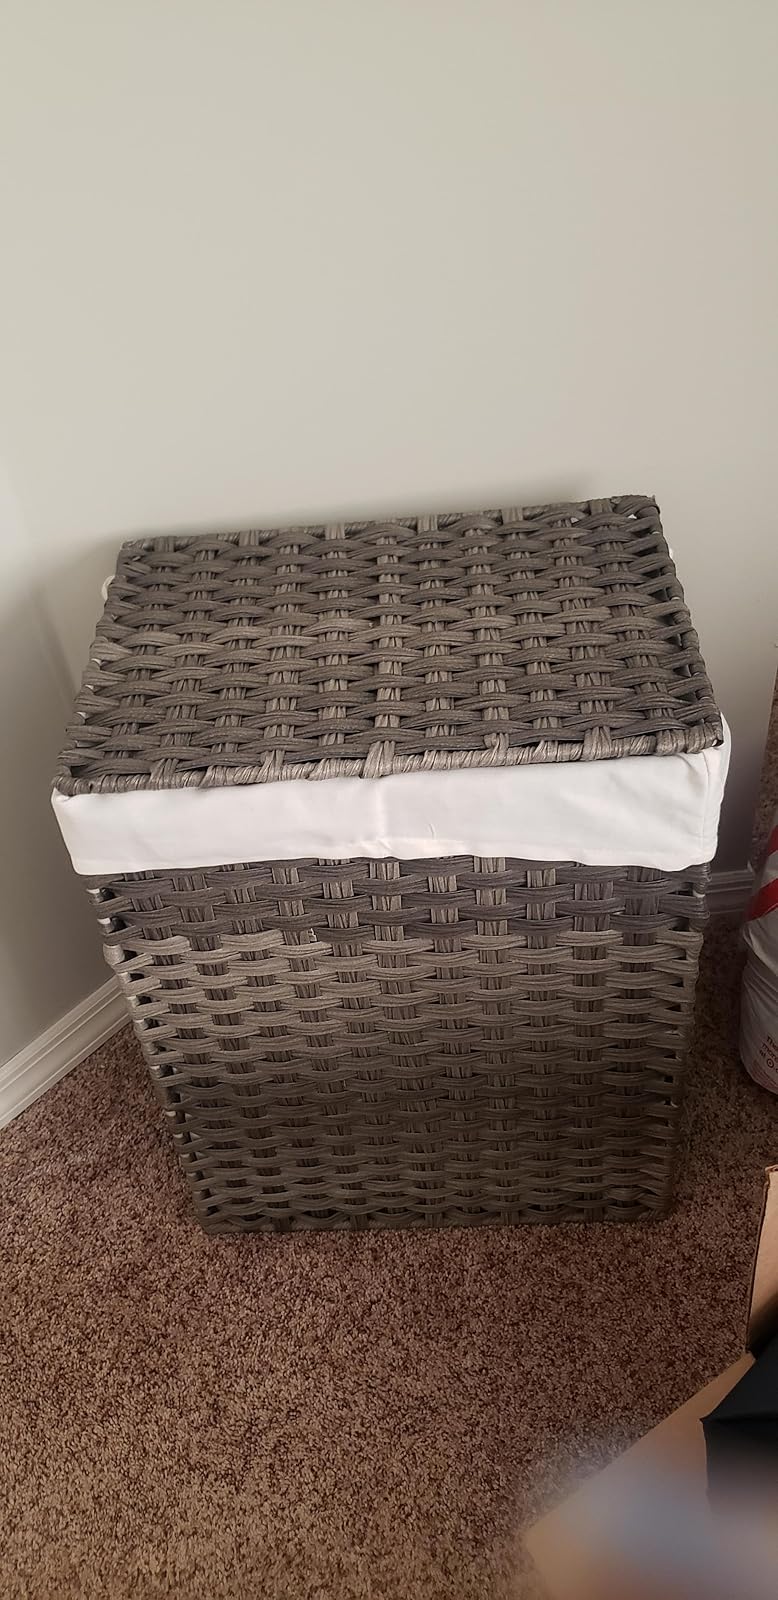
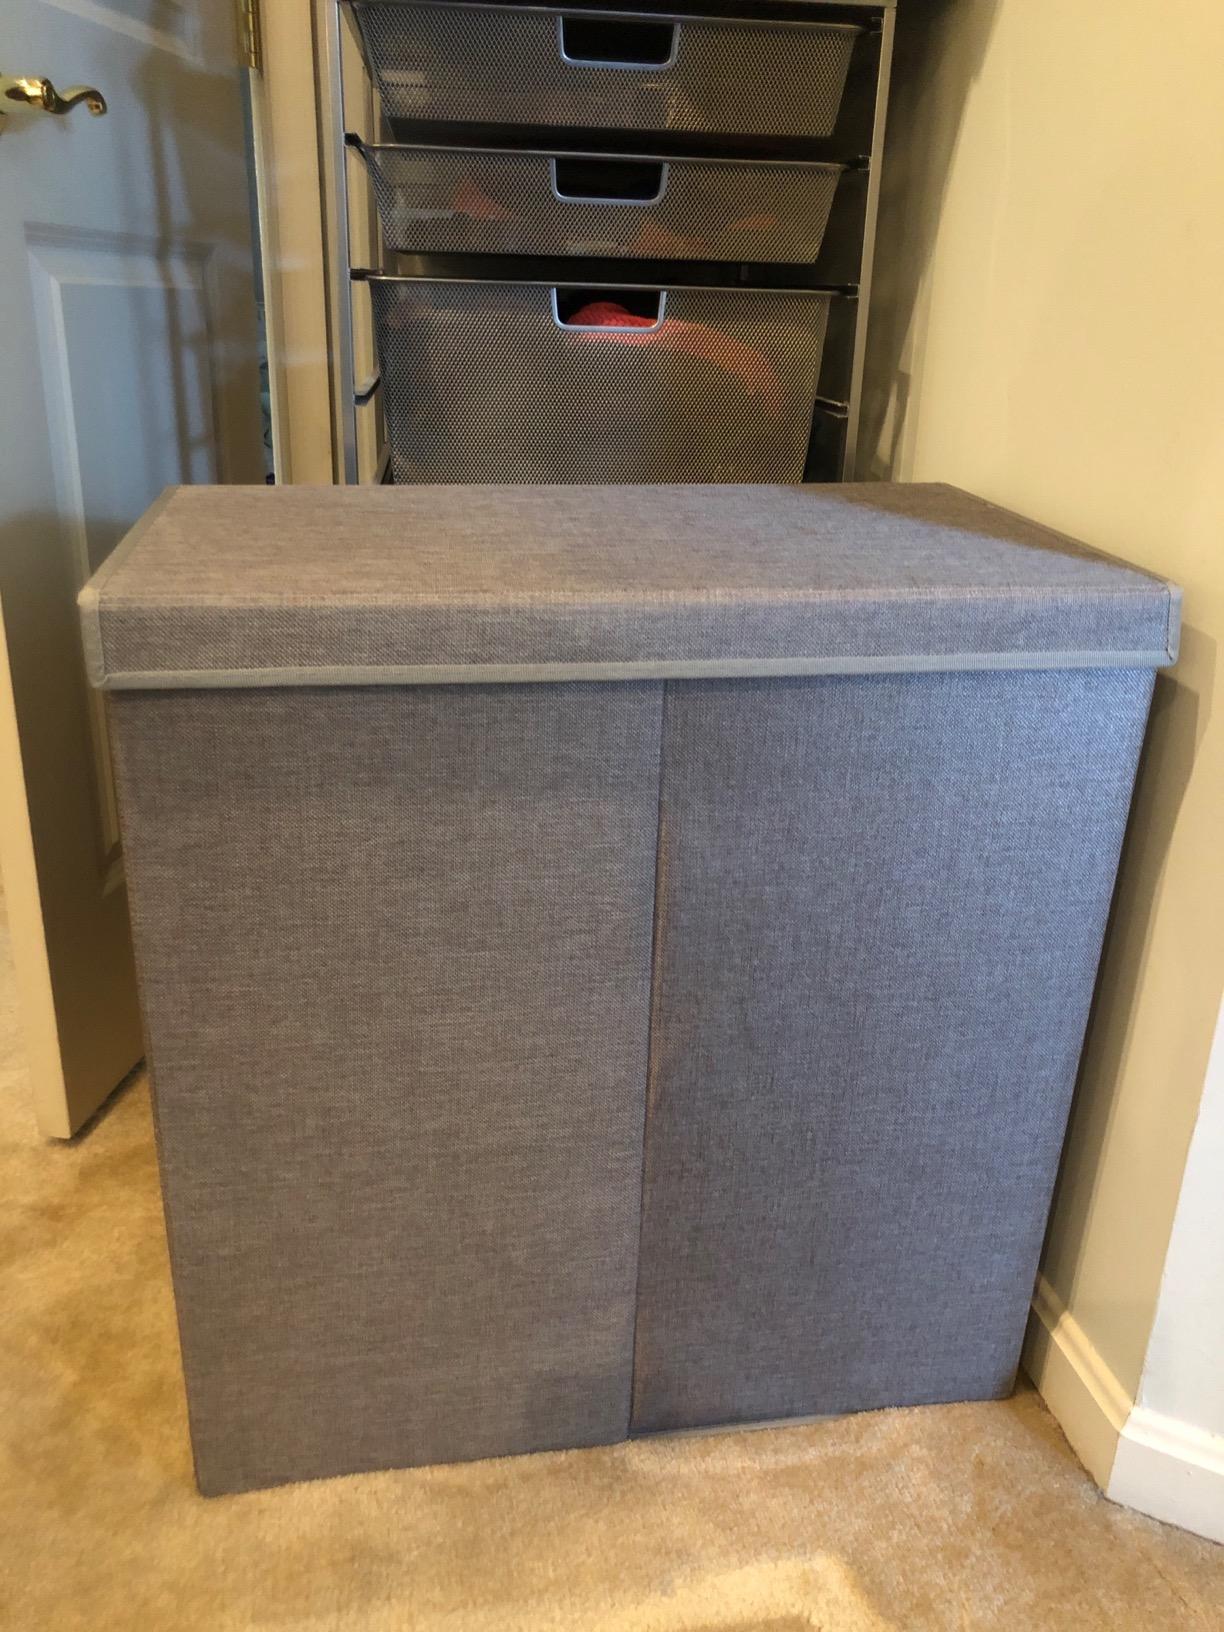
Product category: items_hamper
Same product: no